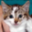
Label: cat